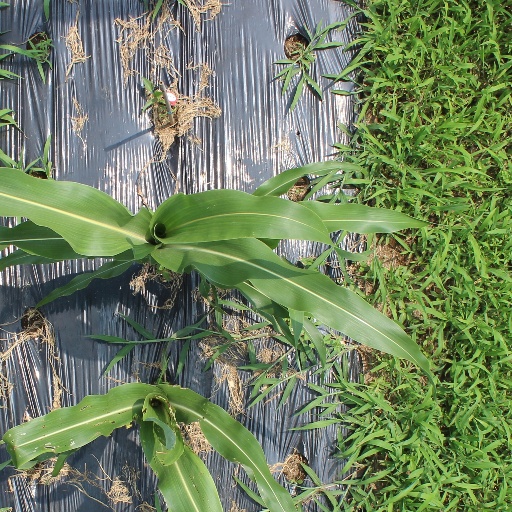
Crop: sorghum